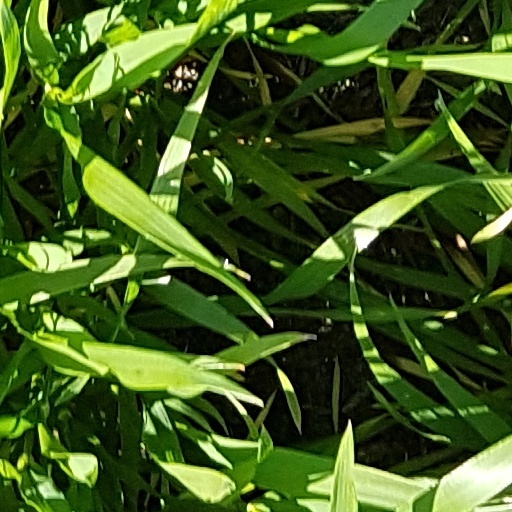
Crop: wheat